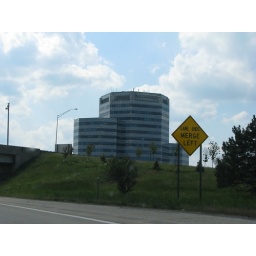
My mom's office building in Southfield